River Tone

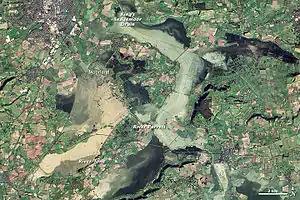
Satellite image showing the extent of flooding on 19 February 2014

The first Curry Moor pumping station was built in 1864, to house a steam engine and pump. A cottage for the operator was built next to it at the same time. This installation lasted until 1955, when a new pumphouse was constructed to house two diesel pumps. The steam engine was retained for historical reasons, and is located in part of the new building. The diesel pumps were supplemented by an electric pump in 1983, and a programme of refurbishment was carried out in 2008, which included the construction of a new outfall into the river.